Law enforcement response to the January 6 United States Capitol attack

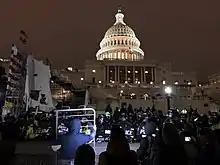
Riot police and protesters outside the Capitol during the evening of January 6

As police continued to try to push rioters away from the Capitol, protests continued, with some moving out of the Capitol Hill area. Some verbal and physical attacks on reporters were reported, with attackers denigrating media outlets as providing "fake news". One rioter told a CNN crew as they were being harassed by others, "There's more of us than you. We could absolutely fucking destroy you!" A video on social media recorded a man harassing an Israeli journalist covering the events live.